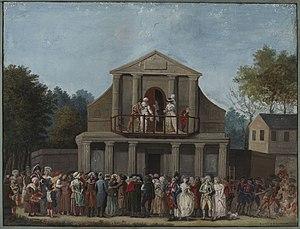
François Datelin, dit Fanchon Brioché, né le 9 juin 1620 à Paris Ve, et décédé le 31 mars 1681 à Paris Iᵉʳ, est un célèbre montreur de marionnettes du XVIIᵉ siècle.
L'enclos Saint-Laurent est le nom d'un emplacement sur lequel se tenait autrefois la foire Saint-Laurent, à Paris. Il était situé au nord de la rue Saint-Laurent, de la rue du Faubourg-Saint-Denis à la rue du Faubourg-Saint-Martin, entre l'église Saint-Laurent de Paris et l'actuelle gare de l'Est et dépendait alors de la maison Saint-Lazare.
L’expression « théâtre de la Foire » désigne l'ensemble des spectacles donnés à Paris à l'occasion des foires annuelles de Saint-Germain et de Saint-Laurent et, plus tard, de Saint-Ovide.
La Gaîté-Lyrique, anciennement théâtre de la Gaîté, est une salle de spectacle parisienne située 3bis rue Papin et reconvertie en centre culturel consacré aux arts numériques et aux musiques actuelles en 2011.
Jean-Philippe Rameau est un compositeur français et théoricien de la musique, né le 25 septembre 1683 à Dijon et mort le 12 septembre 1764 à Paris.